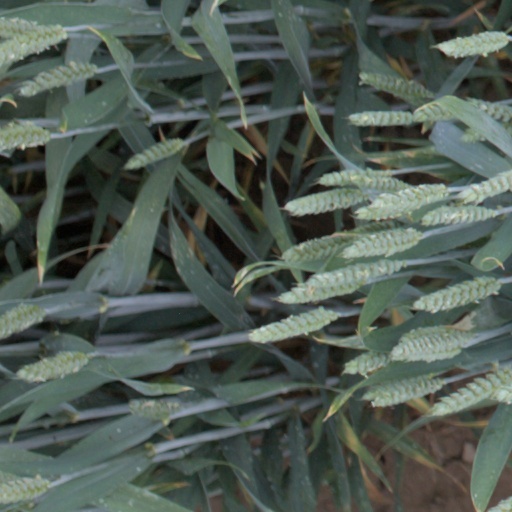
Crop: wheat